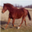
Label: horse